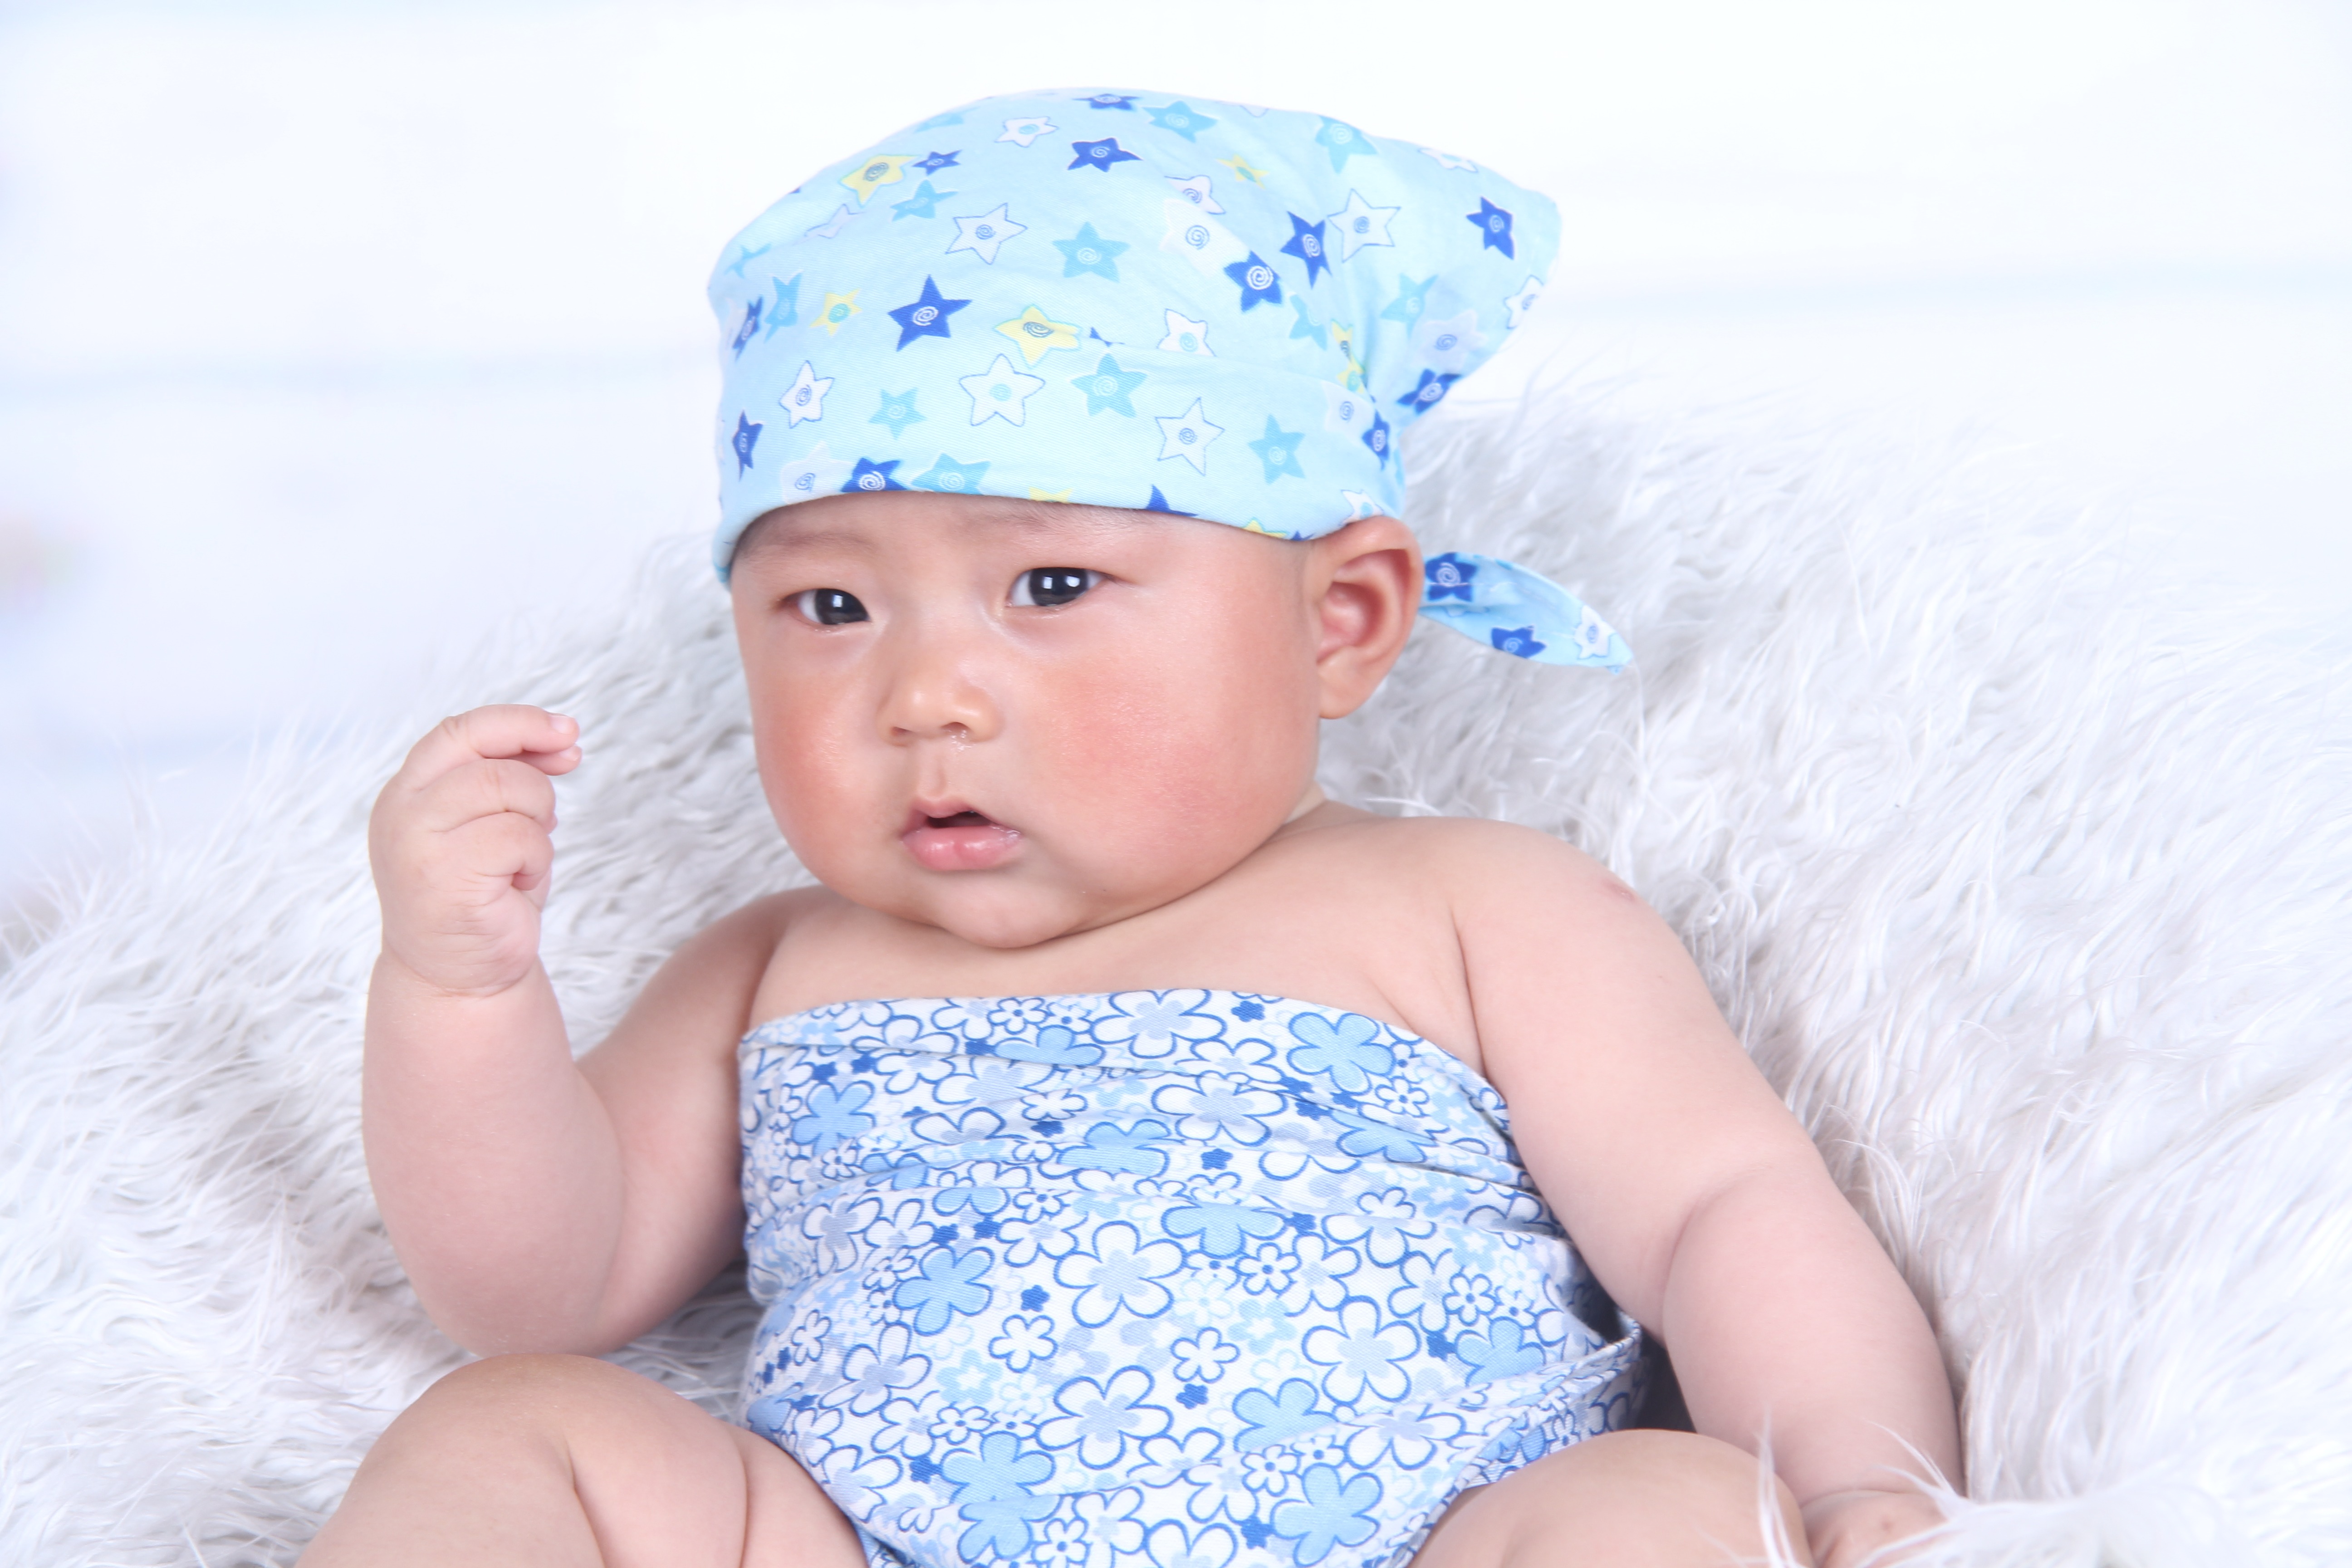
person, play, boy, young, child, blue, clothing, baby, infant, toddler, cap, suckling, nursling, nurseling